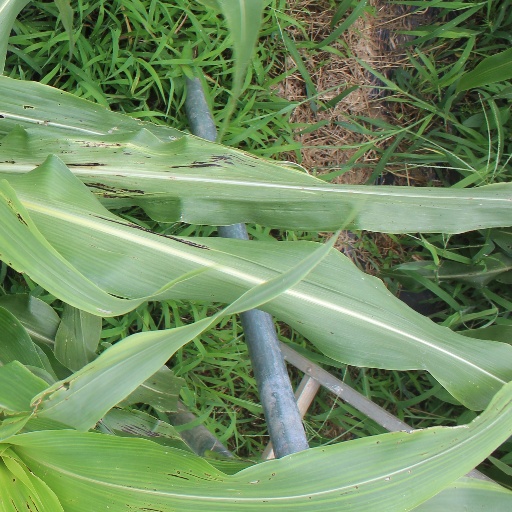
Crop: sorghum